1st Armoured Division (United Kingdom)

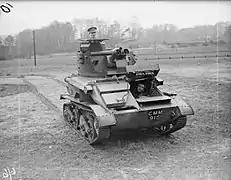
A Vickers Mk VI light tank of the 3rd (The King's Own) Hussars, , the main tank of the 1st and 2nd Light Brigades

During 1937, the army was split on how to implement an armoured formation. General John Burnett-Stuart argued for a formation of cavalry regiments, equipped with light tanks, to be used in a screening role. Colonel Percy Hobart, deputy director for staff studies, favoured a more-balanced force that would include light tanks, more-heavily armoured-and-armed tanks, mechanised infantry, and supporting arms. B. H. Liddell Hart, a military theorist, supported this idea and influenced Leslie Hore-Belisha, the Secretary of State for War, on the subject. The division announced in November was based on Hobart's idea. The Mobile Division was formed with six light-tank regiments that were split between the 1st Light and the 2nd Light Armoured Brigades; three regiments of medium tanks that formed the Tank Brigade; two motorised infantry battalions, and two artillery regiments. It was intended for the formation to be 620-armoured-vehicles strong, but it had only around one-eighth of these vehicles on formation. The lack of armoured vehicles resulted in trucks being used for training in lieu of tanks. David French, a historian who wrote about the development of the British Army during this period, commented that cavalry officers largely supported mechanisation, but resisted turning their regiments into motorised infantry. They argued that light tanks were a better replacement for horses, and allowed the regiments to continue their traditional reconnaissance role. French stated that this had a detrimental effect on the Mobile Division, which became 'tank heavy' with too few supporting infantry and the light-tank regiments exclusively committed to reconnaissance. A rhinoceros, being the most-heavily-armoured animal, was chosen as the divisional insignia. The design included a white standing rhinoceros on a black oval.